The Throwaways (film)

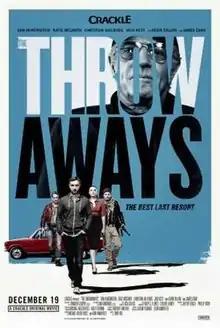
Release poster

The Throwaways is a 2015 American action film directed by Tony Bui, written by Don Handfield and Michael Ross, and starring Sam Huntington, Katie McGrath, Christian Hillborg, Jack Kesy, Kevin Dillon, and James Caan. It premiered on January 30, 2015, on Crackle.